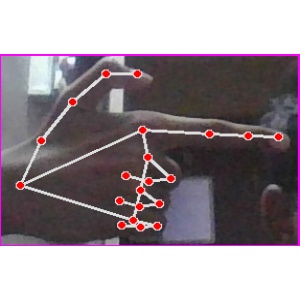
अक्षर: ब